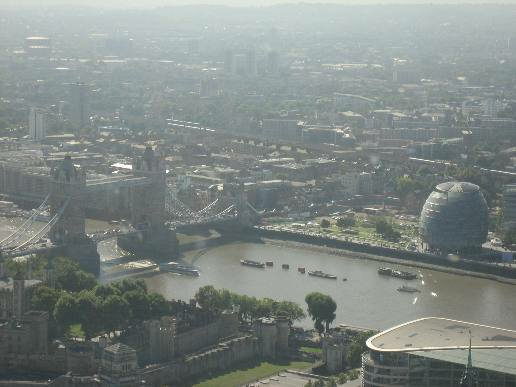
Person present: No